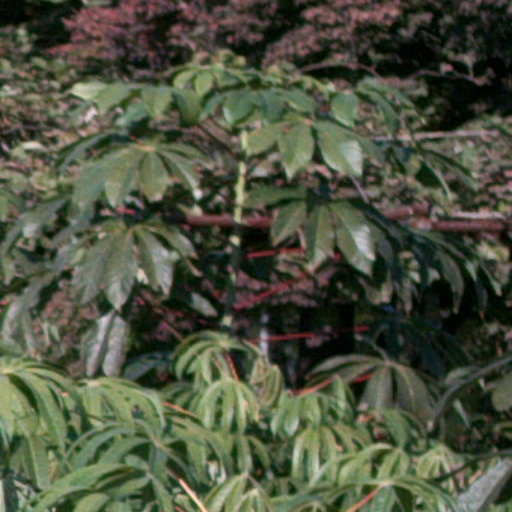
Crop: cassava